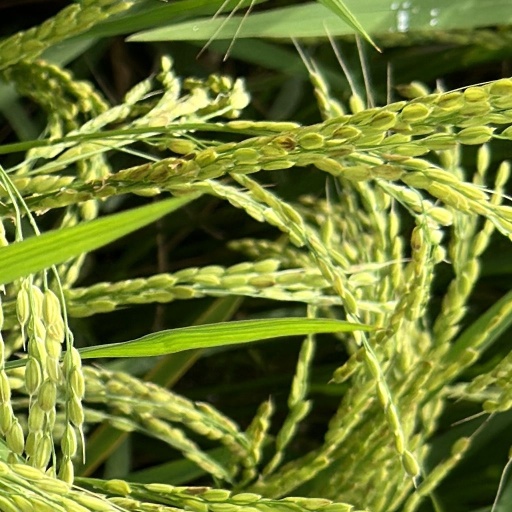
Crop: rice